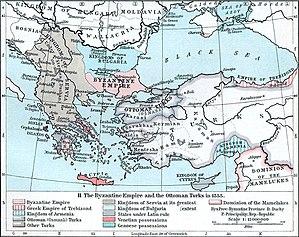
La Chute de Gallipoli en 1354 correspond à la prise de possession par l'empire ottoman de la cité de Gallipoli au détriment de l'empire byzantin qui avait déjà perdu toutes ses possessions en Asie Mineure. L'accès à la mer Égée donne l'occasion aux Ottomans de lancer la conquête du Péloponnèse et plus loin au nord de la Serbie et de la Hongrie.